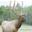
Label: deer